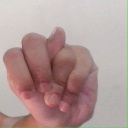
अक्षर: न